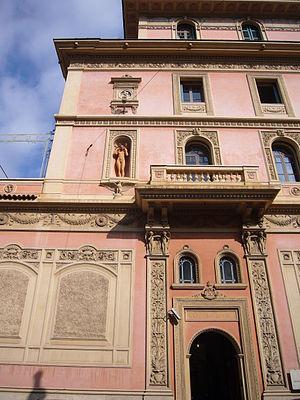
Le musée Hendrik Christian Andersen est un musée de Rome, en Italie, situé 20 Via Pasquale Stanislao Mancini et consacré à l’œuvre de Hendrik Christian Andersen.